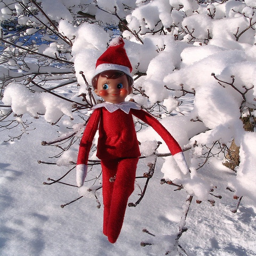
elf on a shelf - hanging out on a tree outside the back door